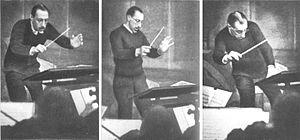
Igor Stravinsky dirigeant en 1929 par F. Man. Allemagne.
La direction d'orchestre est l'art de diriger l'interprétation de la musique d'un orchestre ou d'une chorale en concert. Les principales tâches du chef d'orchestre sont de définir le tempo, s'assurer des entrées correctes des différents membres de l'ensemble et de « modeler » le phrasé, le cas échéant. Pour transmettre leurs idées et l'interprétation, un chef communique avec ses musiciens, principalement à travers des gestes de la main, généralement, mais pas toujours, avec l'aide d'une baguette et peut utiliser d'autres gestes ou signaux, tels que le contact des yeux avec les interprètes ou exécutants concernés. Les intentions du chef sont presque toujours complétées par des instructions verbales ou des suggestions aux musiciens, lors des répétitions avant le spectacle.
Igor Fiodorovitch Stravinsky, né le 17 juin 1882 à Oranienbaum en Russie et mort le 6 avril 1971 à New York aux États-Unis, est un compositeur, chef d'orchestre et pianiste russe de musique moderne, considéré comme l'un des compositeurs les plus influents du XXᵉ siècle.